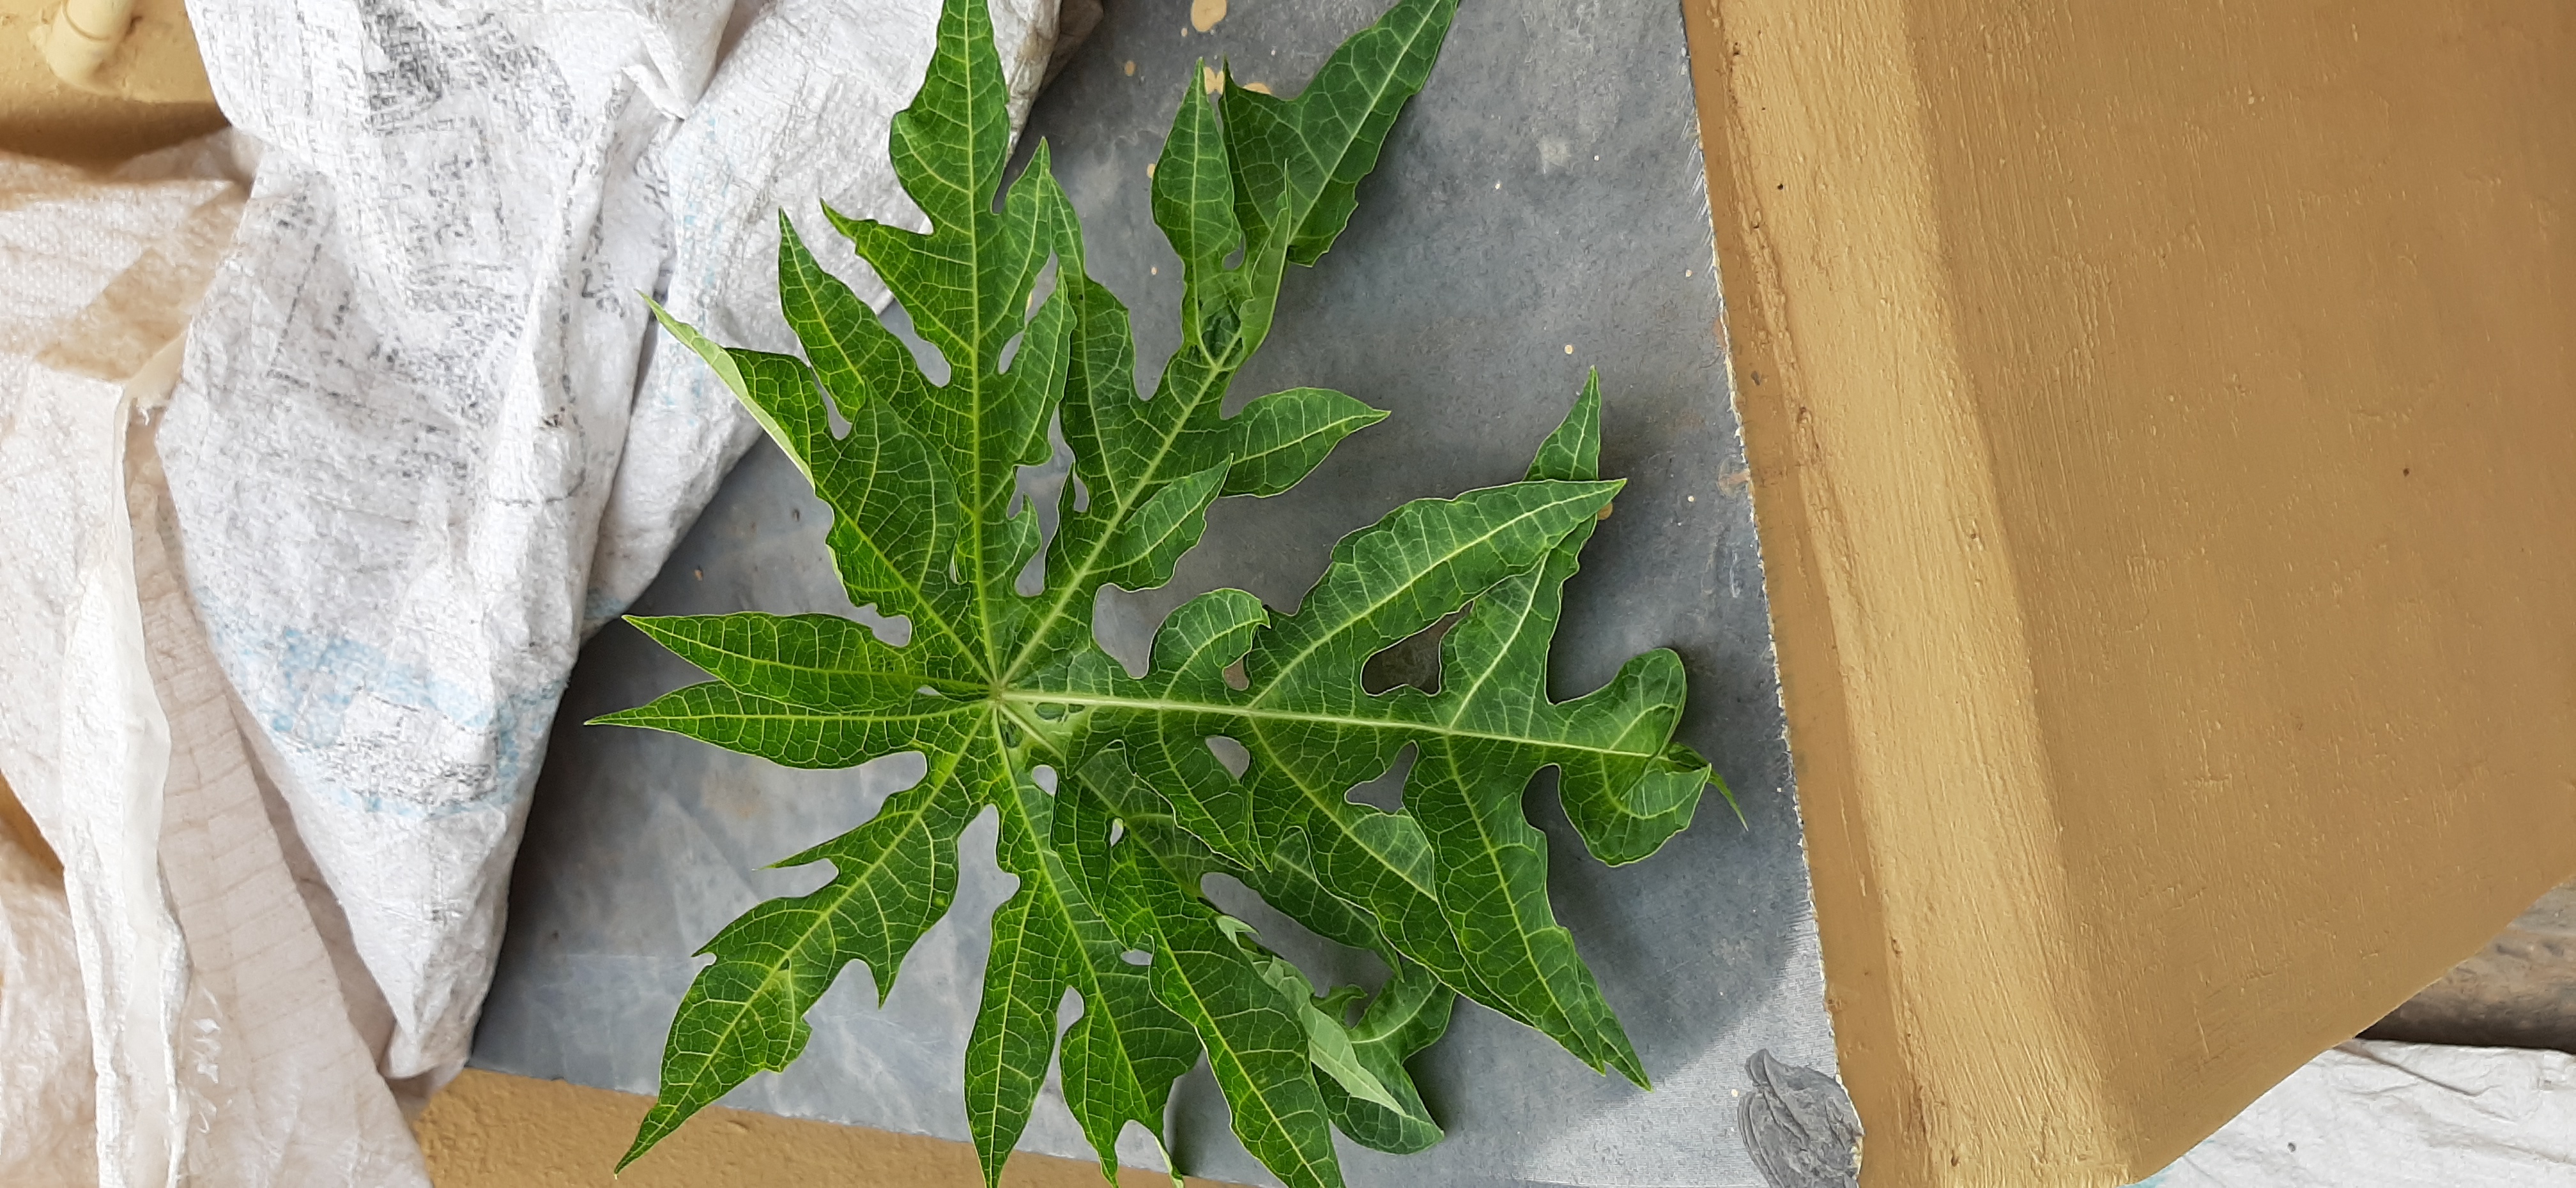
Plant: Papaya